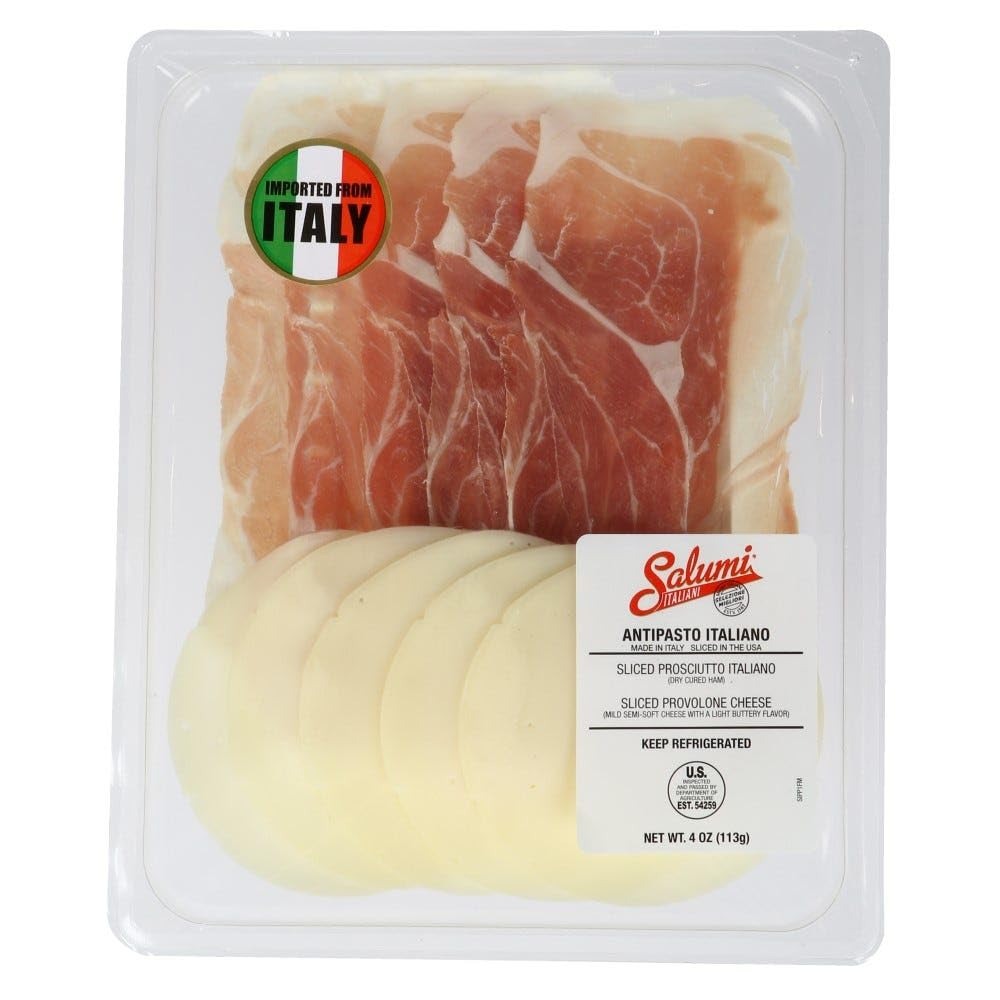
Item Name: Salumi italiani Antipasto Italiano Prosciutto & Provolone, 4OZ, 10 Pack
Bullet Point 1: Cured for 12 months
Bullet Point 2: Prosciutto Italiano and milk provolone cheese.
Product Description: Salumi Italiani Antipasto Italiano Tray is a combination pack including sliced 12-month Prosciutto Italiano and milk provolone cheese. Whole Pork Legs are hand coated in Himalayan Sea Salt and slowly cured for 12 months. Sweet, nutty flavor with buttery texture. Thinly sliced and easy to peel. - Ingredients: Prosciutto: Pork ham, sea salt. Provolone Dolce Cheese: Pasteurized cow Milk, salt, rennet.
Value: 10.0
Unit: Count

Price: 99.98